Lope de Barrientos

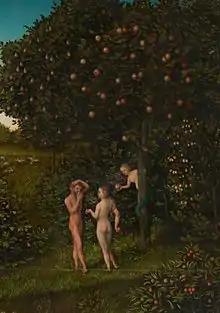
"The Fall of Man" by Lucas Cranach, c. 16th century, Germany

John II of Castile bestowed on Barrientos the dominions of "Pascualcobo" and "Serranos de la Torre" in Ávila, on which he built a number of estates in diverse towns. In 1451 he ordered construction of the castle of "Serranos de la Torre", presently known as the "Torrejón de los Serranos". Like other prominent clergyman, he devoted himself to all manner of benefactions, scholarships and other forms of charitable legacies. Some fringe historians have proposed that Lope de Barrientos founded the University Hospital of Salamanca, but there is little evidence to support this hypothesis. Among his charitable works, these stand out: